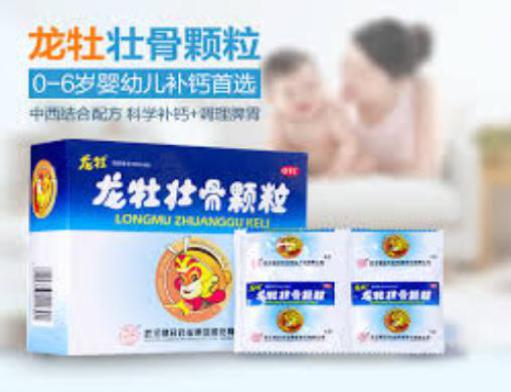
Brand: longmu-2
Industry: Medical